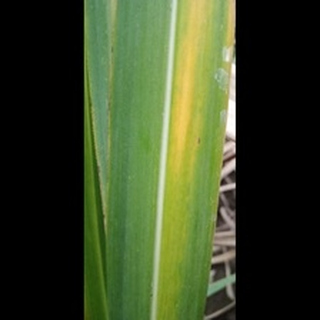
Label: sugarcane_yellow_leaf_disease